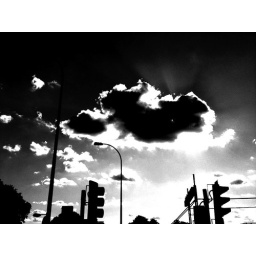
Sky in black and white